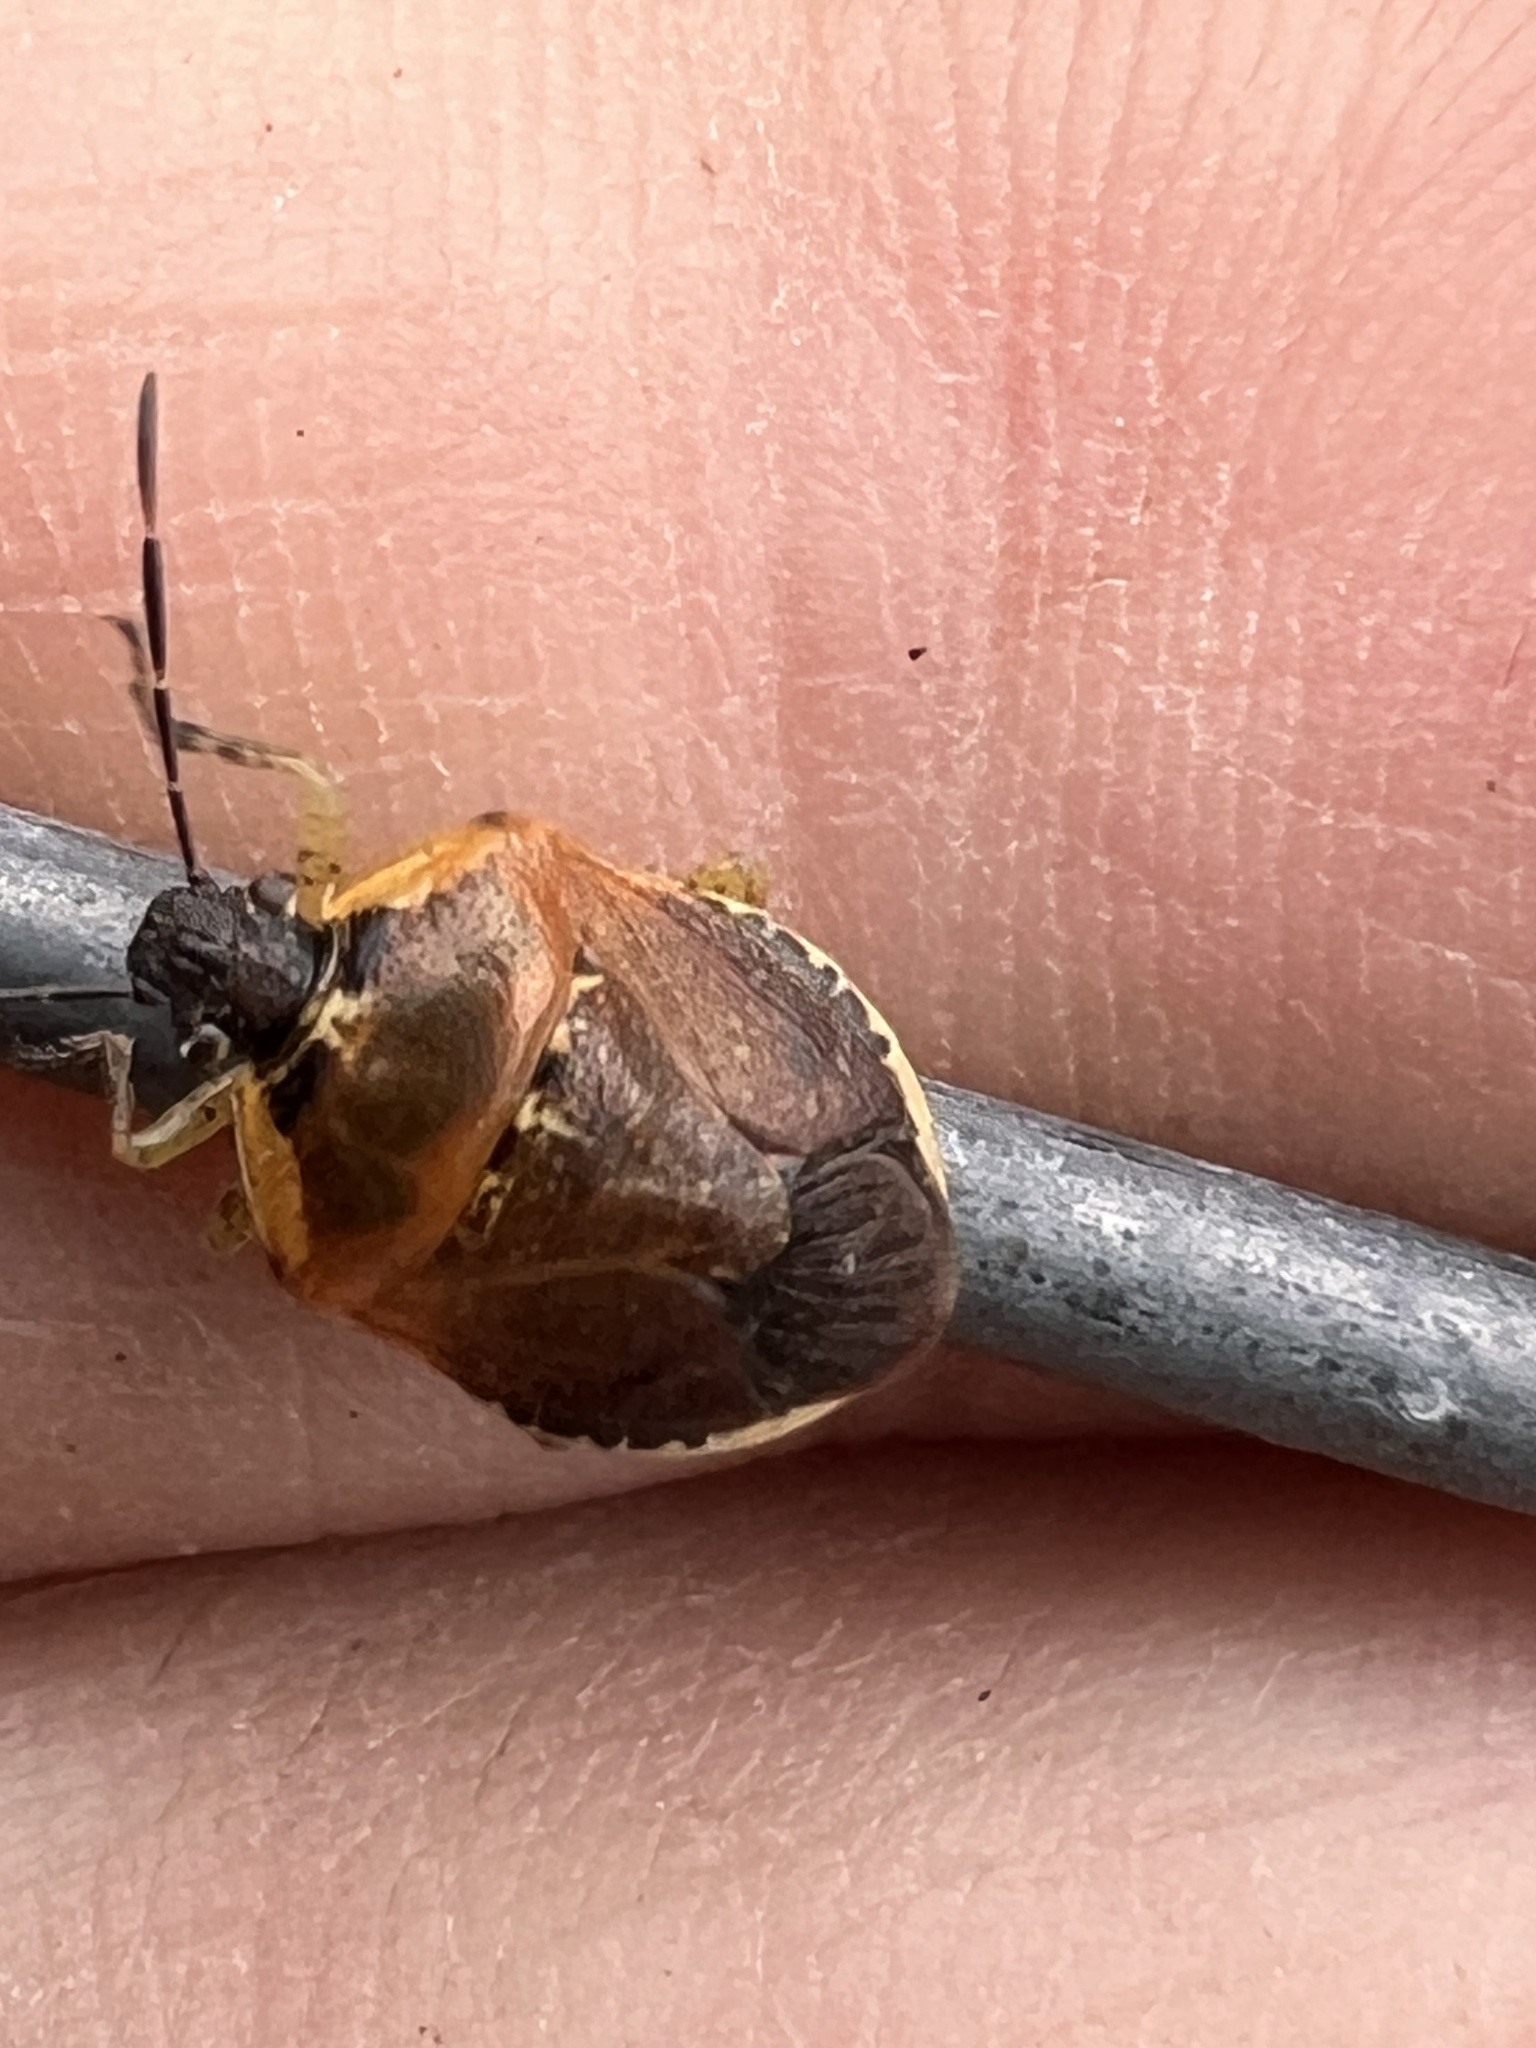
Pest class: stink_bug